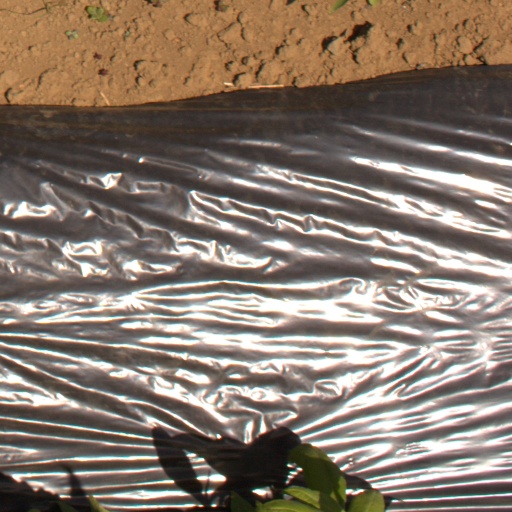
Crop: Jerusalem artichoke